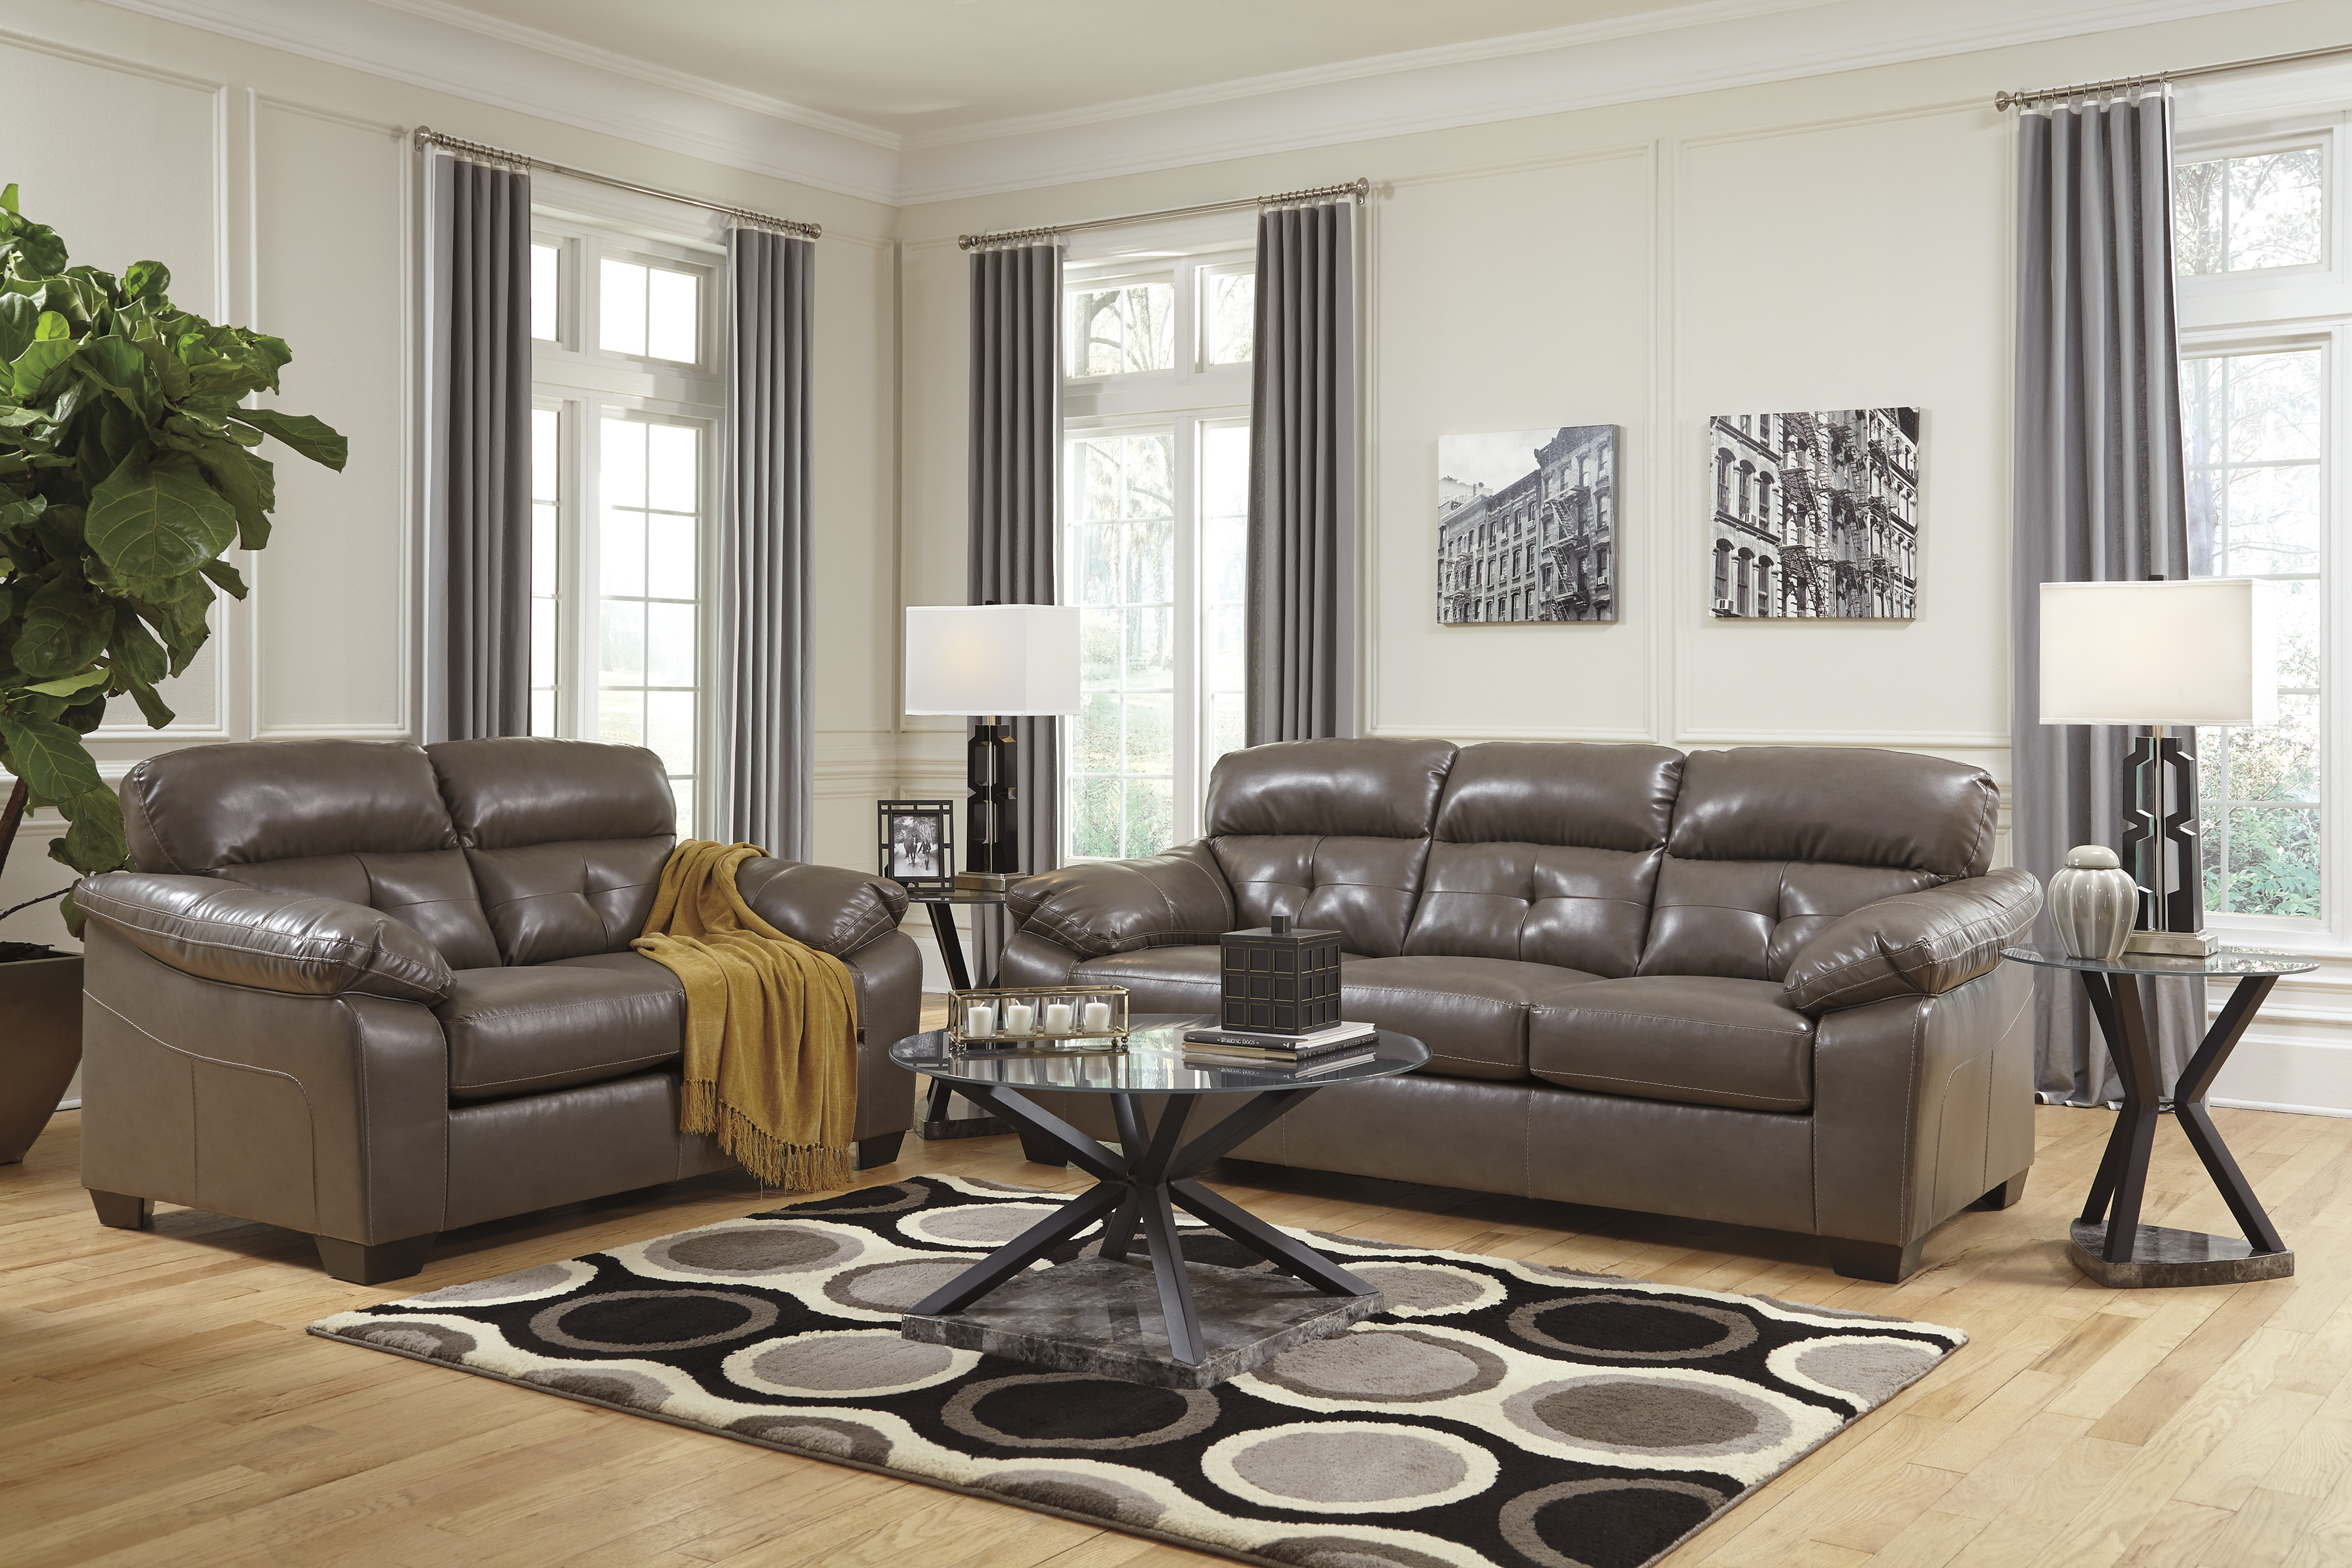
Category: sofa